Twentieth Anniversary Macintosh

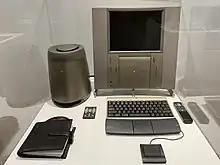
Twentieth Anniversary Macintosh

The Twentieth Anniversary Macintosh (or "TAM") is a limited-edition personal computer released in 1997 to mark Apple's 20th anniversary. The machine was a technological showcase of the day, boasting a number of features beyond simple computing, and with a price tag aimed at the "executive" market.